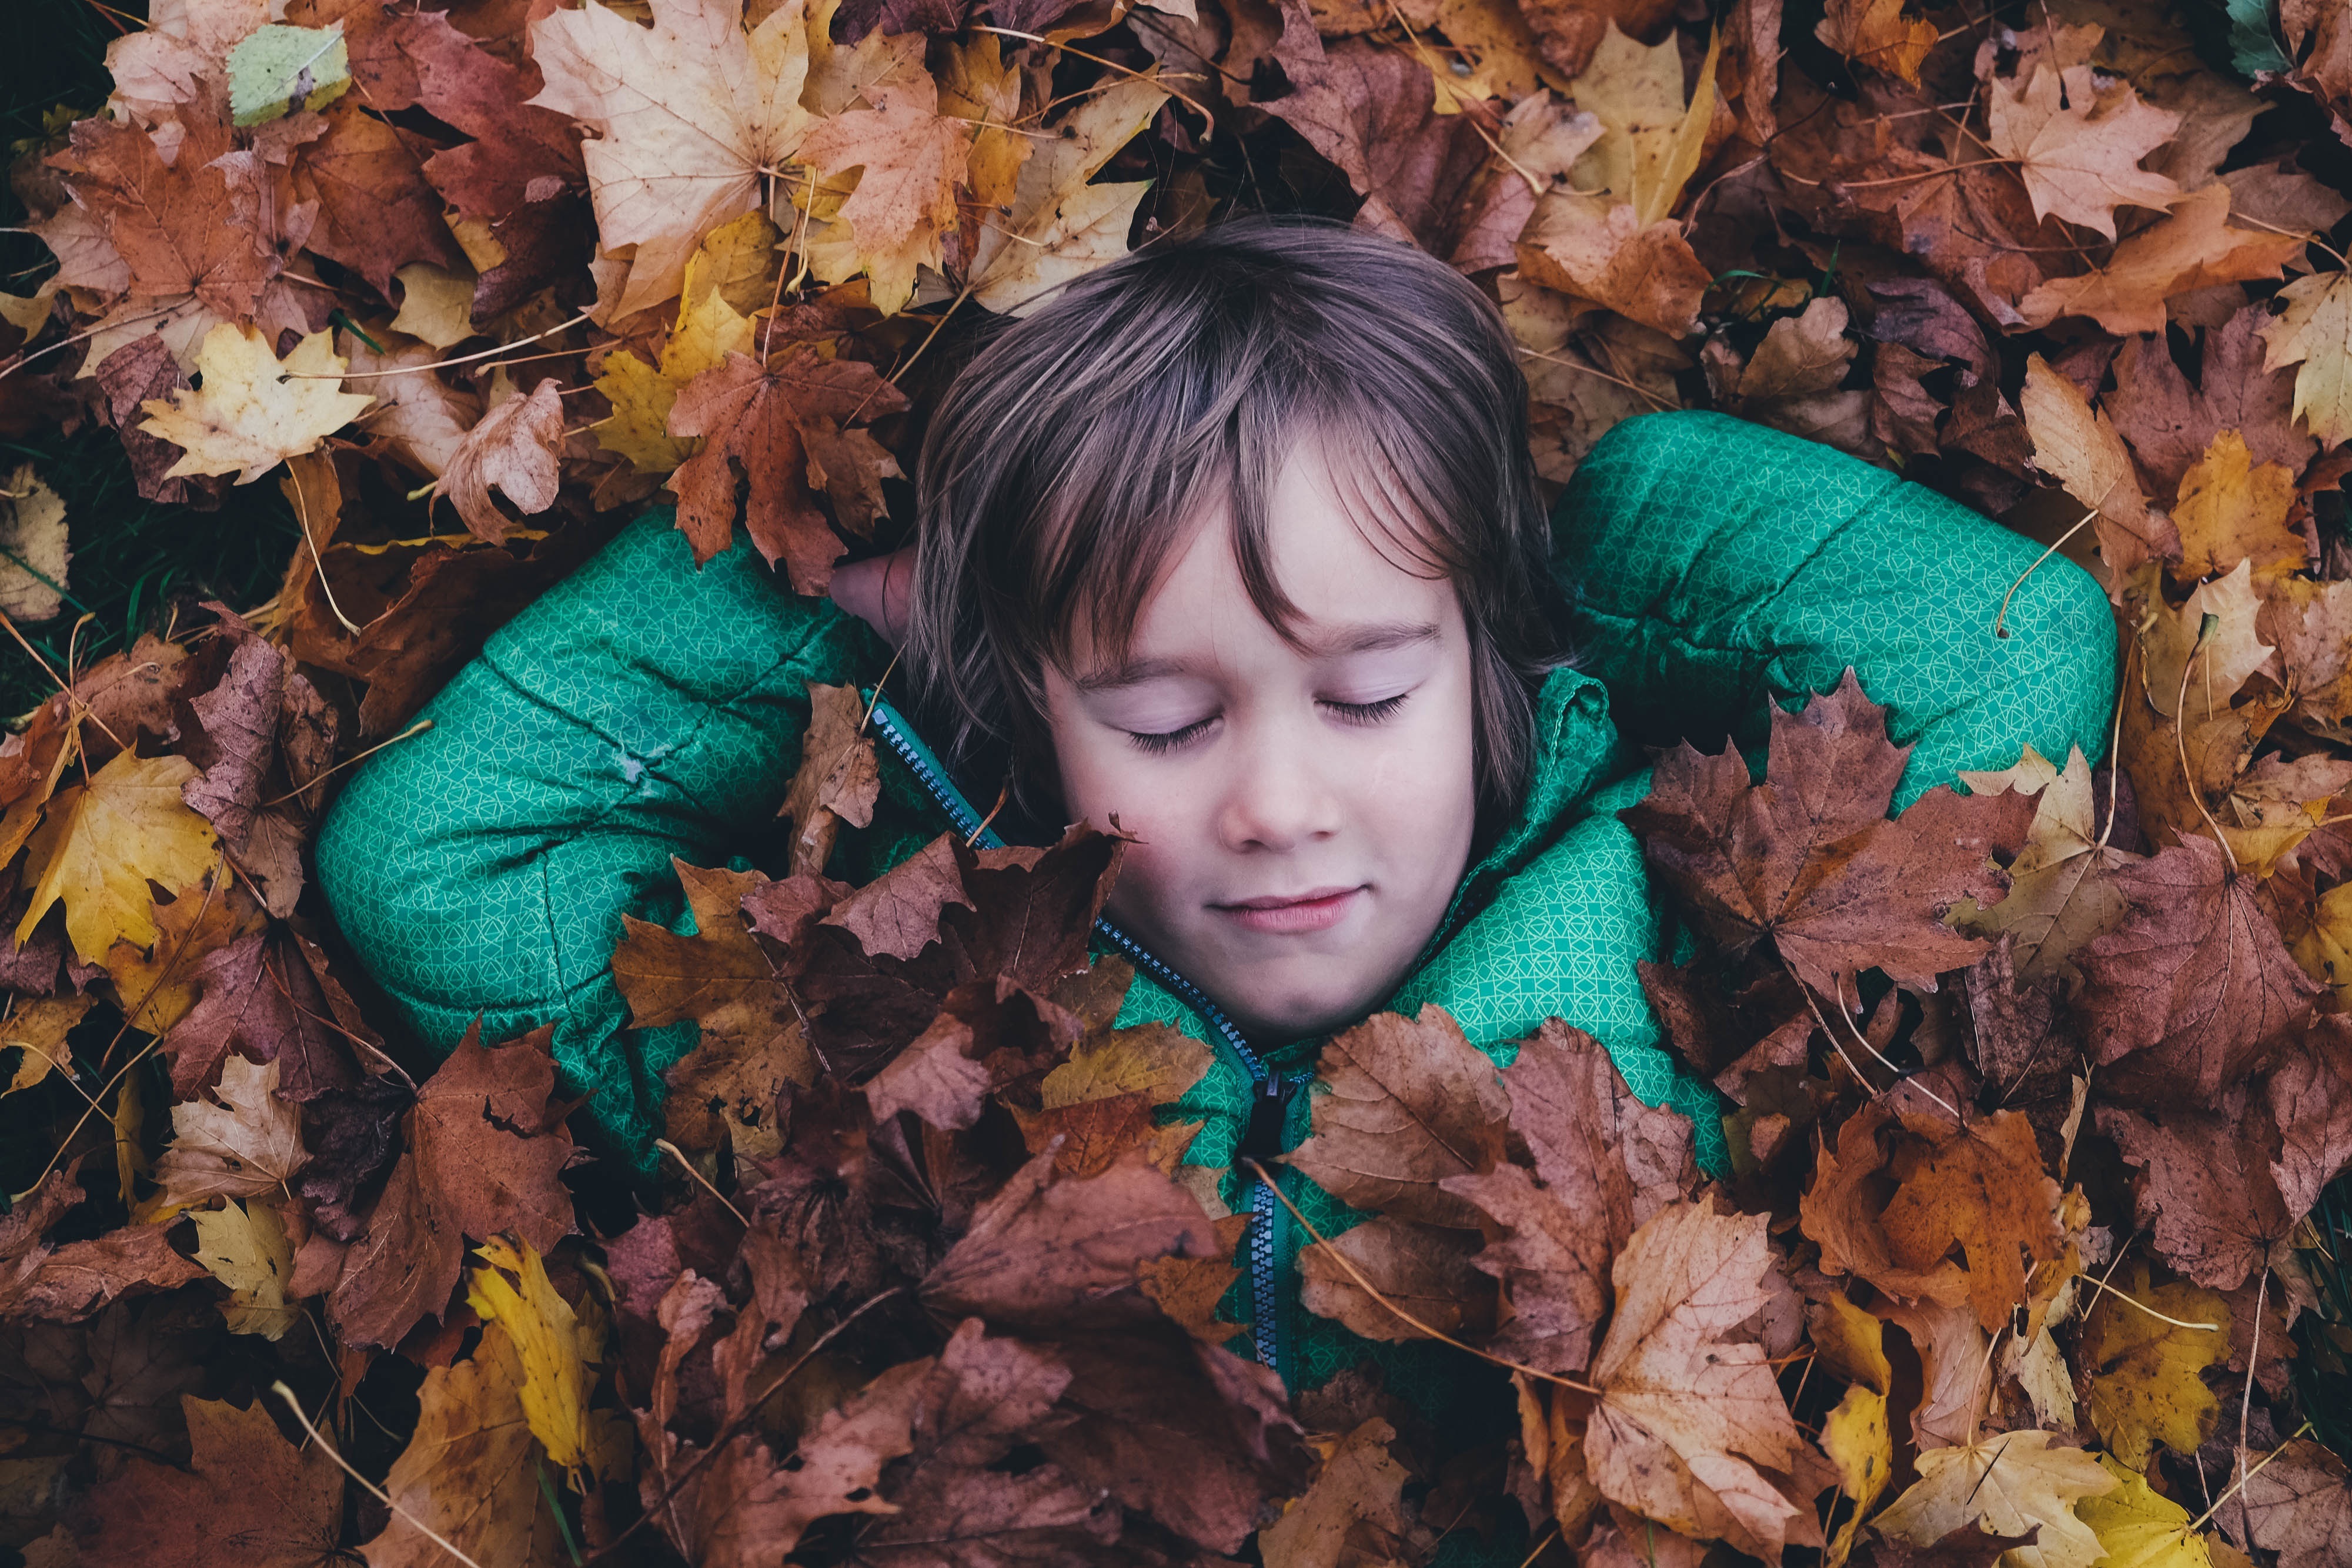
tree, people, leaf, flower, spring, color, autumn, child, playing, season, leaves, outdoors, october, fall leaves